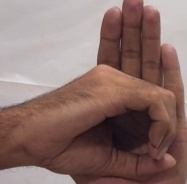
ASL sign: 0